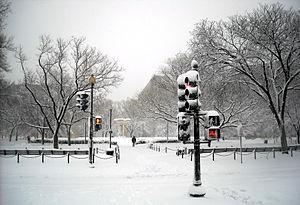
La tempête de neige du 1ᵉʳ au 6 février 2010 le long de la côte est des États-Unis et du Canada est un événement météorologique exceptionnel qui a affecté la Côte Est des États-Unis et celle du Canada. Elle fut surnommé Snowmageddon et a été classée comme tempête du Cap Hatteras de catégorie 3.